Changde

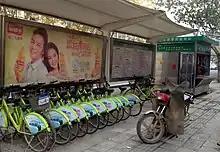
One of Changde's many public bike rental stations on Renmin street.

Changde also has a public bike service begun in October 2012 with 30 rental stations throughout the city and a thousand bicycles. The system has continued to expand and plans at least a 120 rental stations and 3,200 bicycles by 2015. It is the second such system to be implemented in Hunan province after a similar bike rental program was begun in Zhuzhou in May 2011.